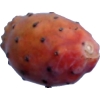
Label: cactus_fruit_red